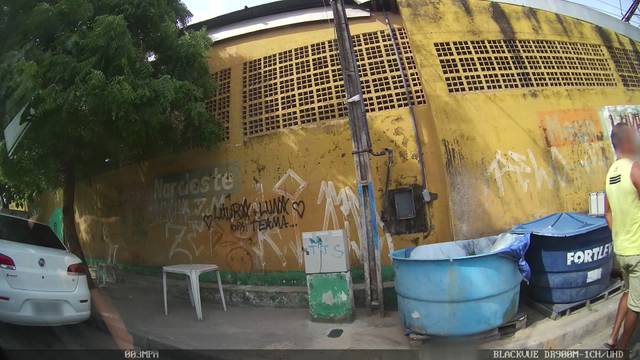
Region: Brazil
Coordinates: -7.999, -34.856